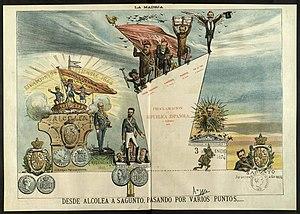
La révolution de 1868, aussi connue en espagnol comme La Gloriosa ou La septembrina, est un soulèvement révolutionnaire qui eut lieu en Espagne en septembre 1868 et qui détrôna la reine Isabelle II. Les six années qui suivirent cette révolution sont nommées Sexenio Democrático dans l'historiographie espagnole.